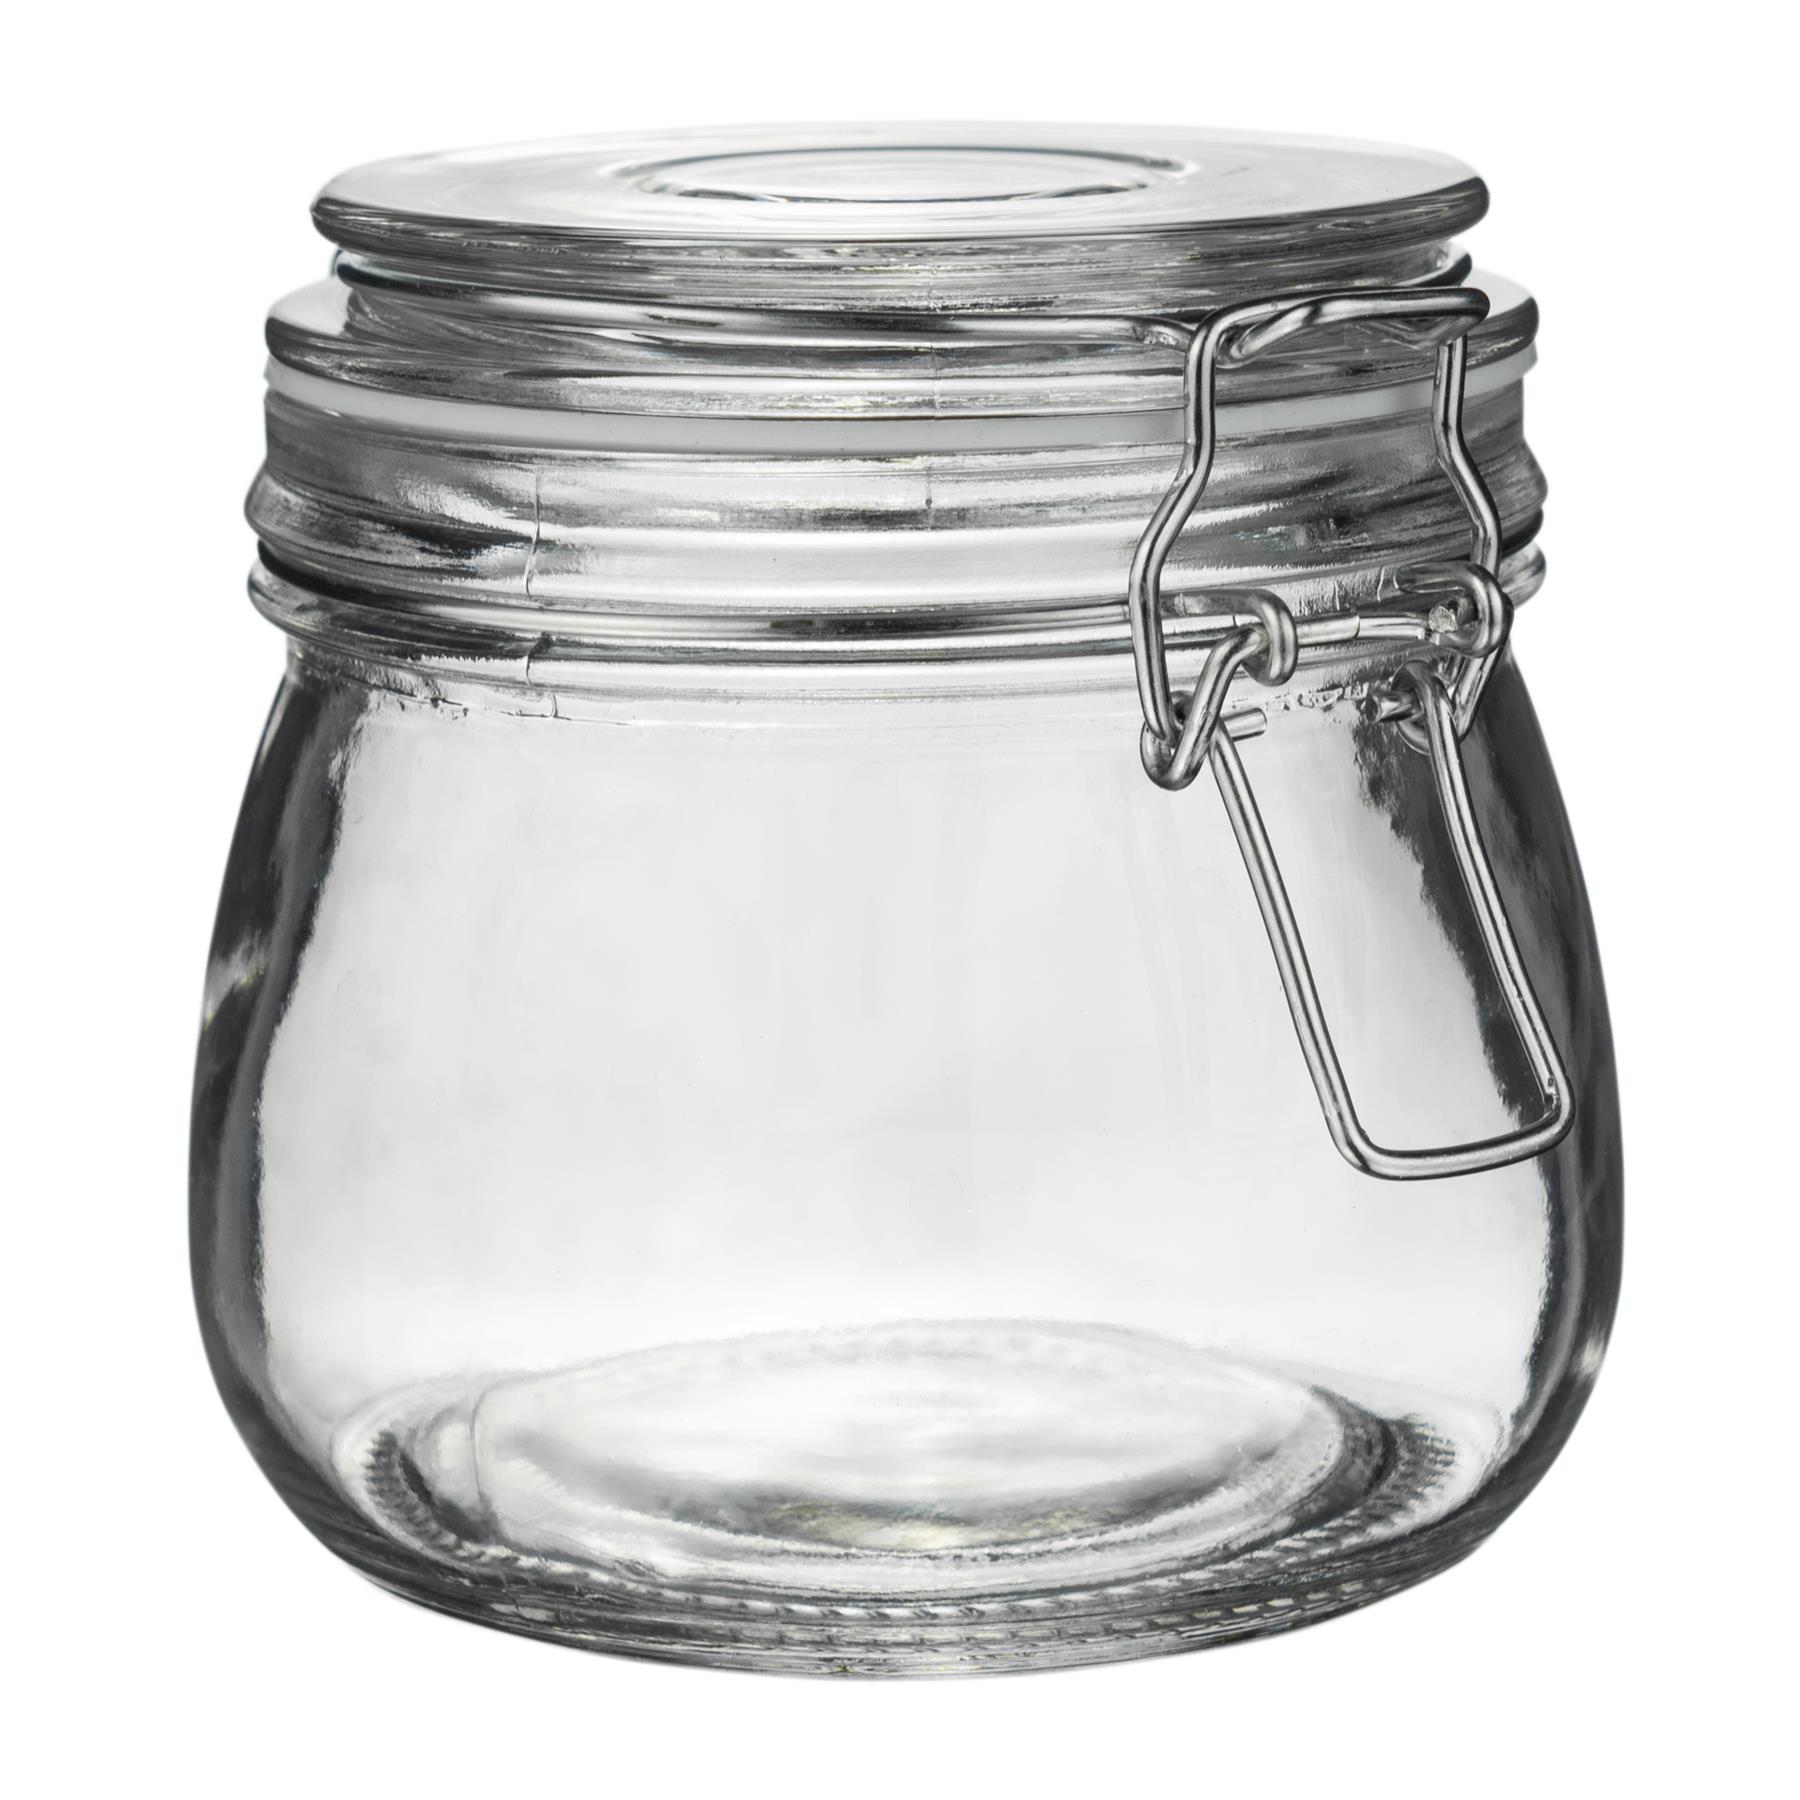
Waste category: glass